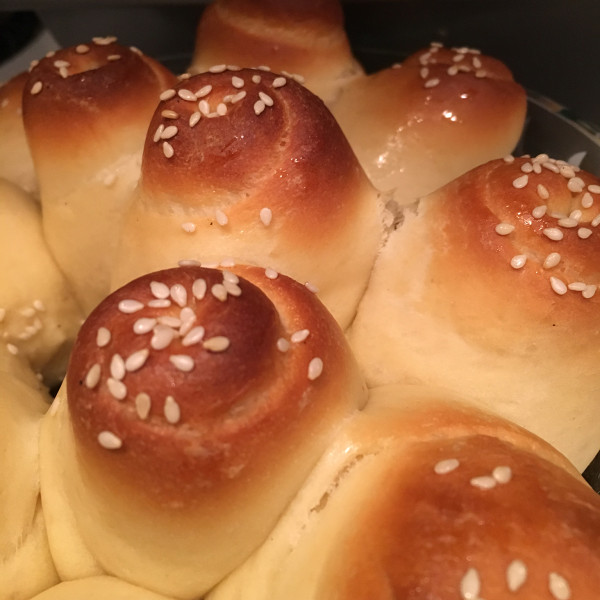
Label: trash